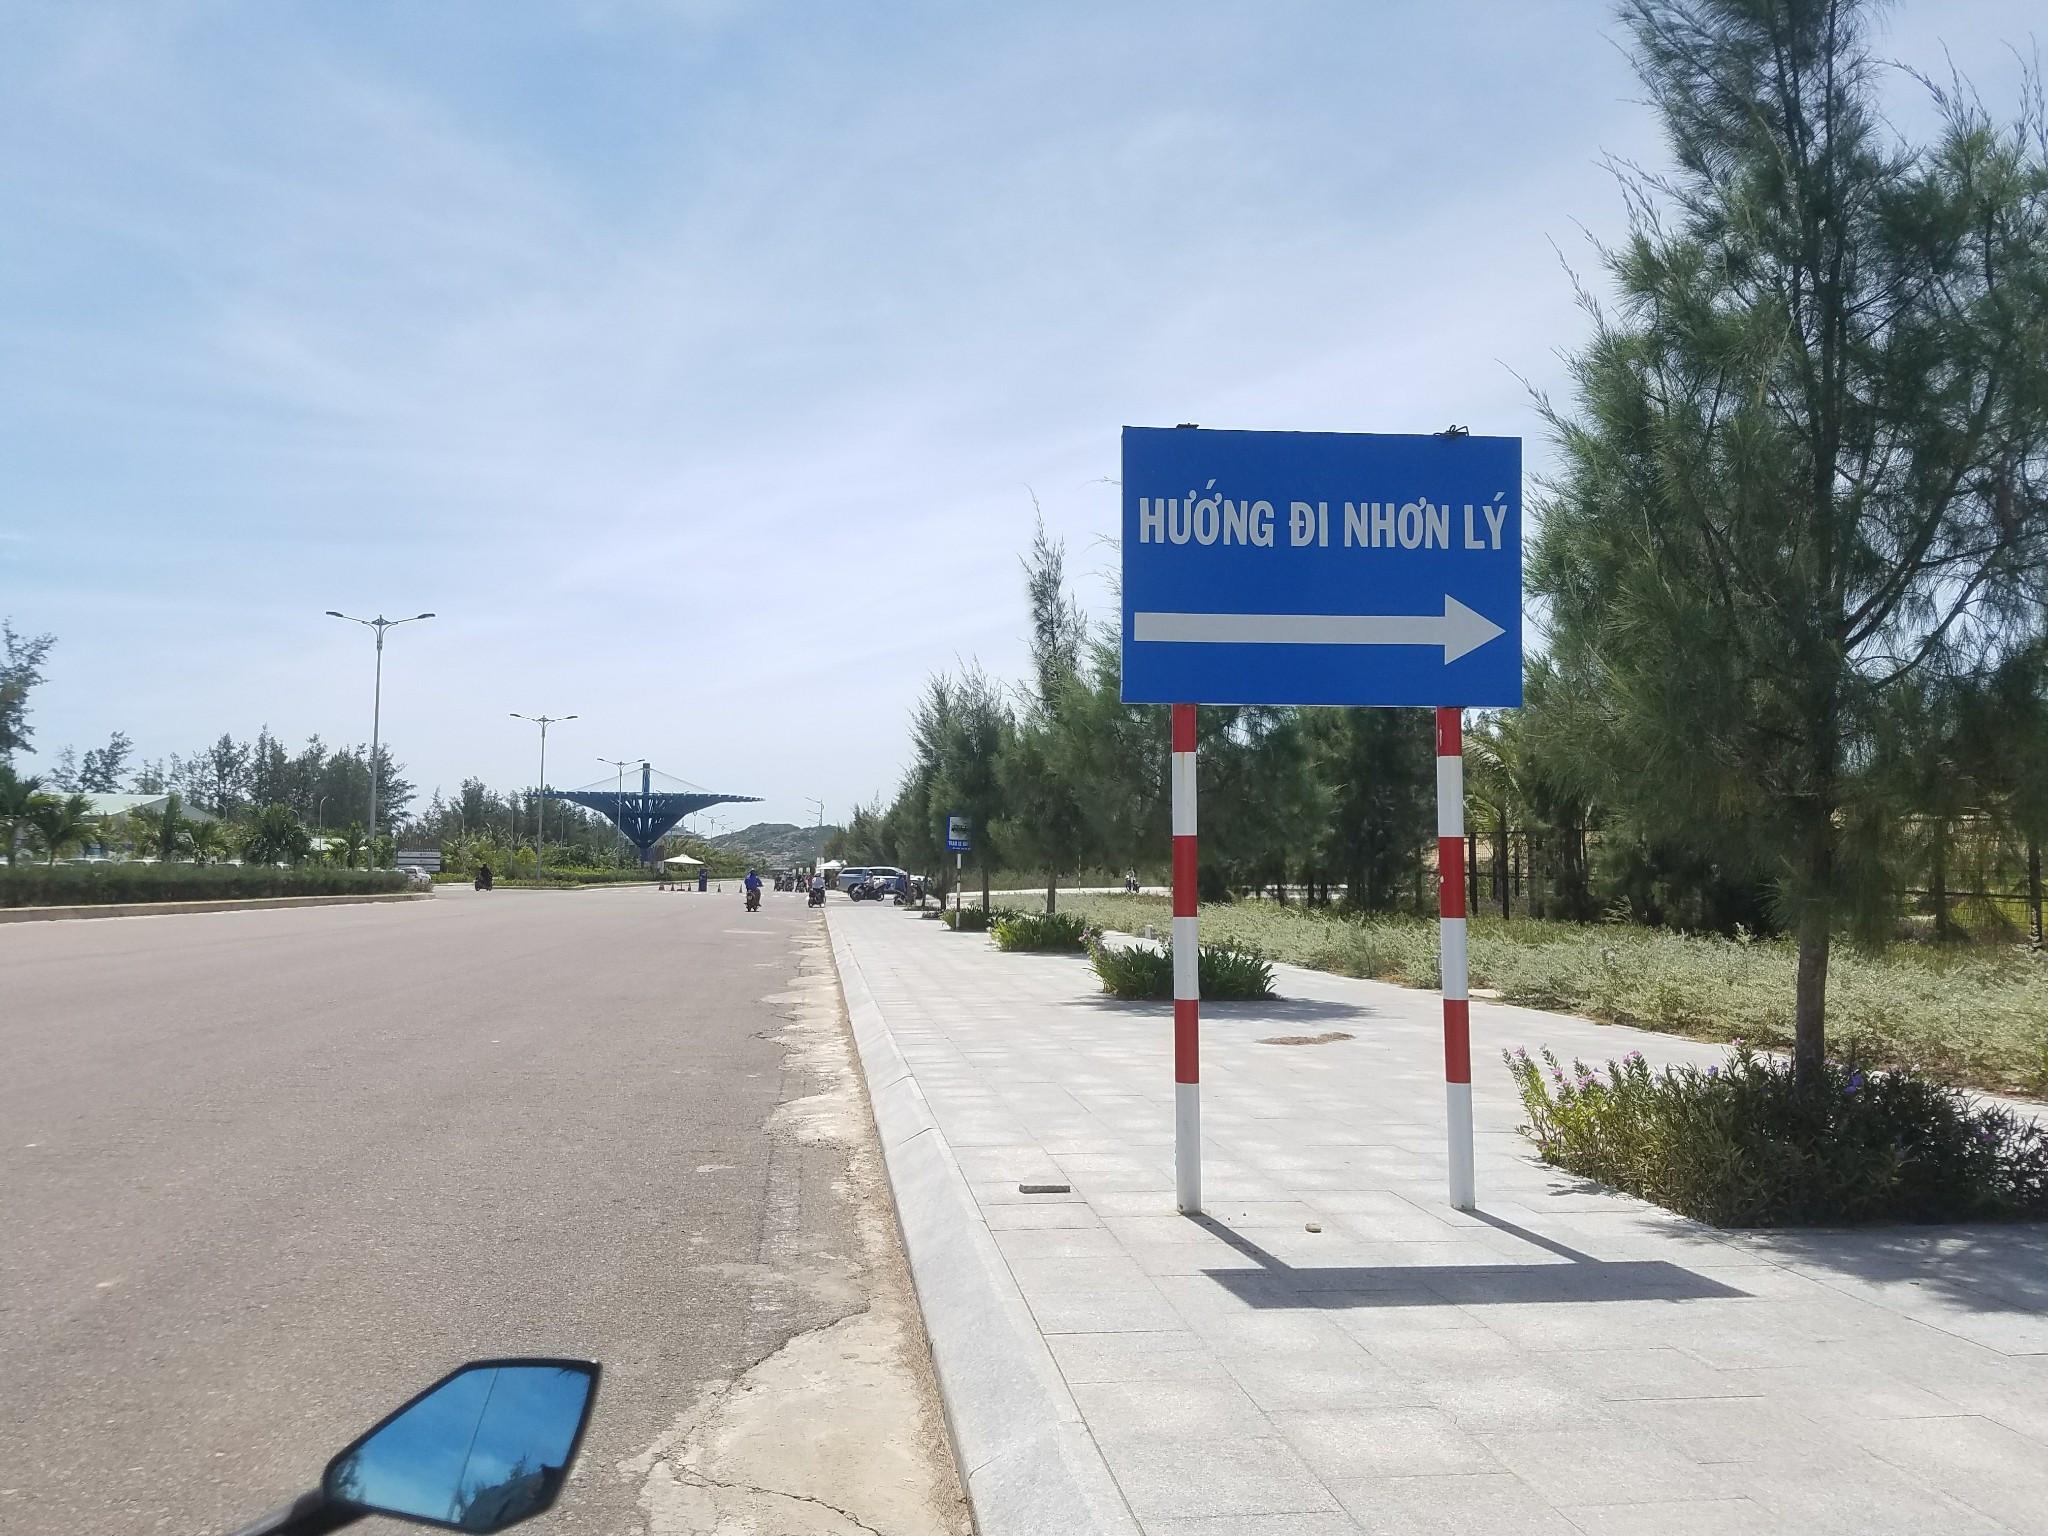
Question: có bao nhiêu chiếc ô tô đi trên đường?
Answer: có một chiếc